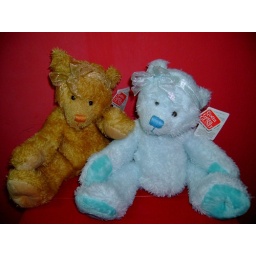
* 2 colors (baby blue &amp;amp; original color of bear) **height 23cm. ***product by GUND-high quality teddy bear